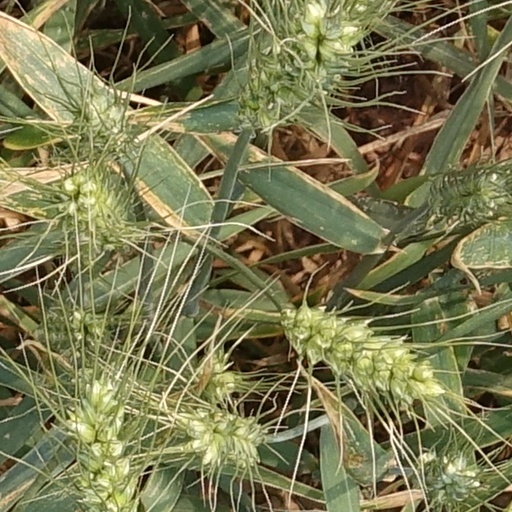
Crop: wheat